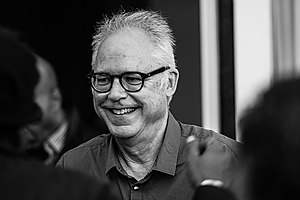
Bill Frisell
Bill Frisell, Copenhagen Jazz Festival 2018